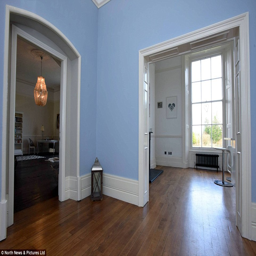
person bought the - bed property for £ 435,000 and said he and his family were blown away by the grandeur of the home